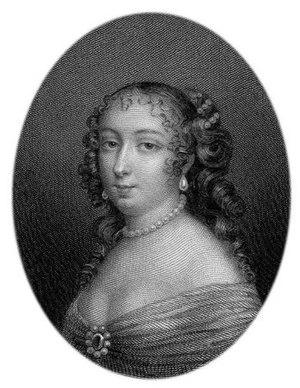
Marie-Madeleine de Vignerot, duchesse d'Aiguillon
Marie Crous est une mathématicienne française du XVIIᵉ siècle.